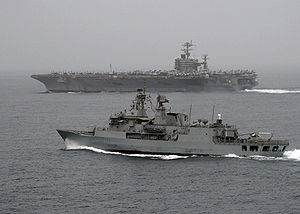
Royal New Zealand Navy / Historie / Efterkrigstiden
Den New Zealandske Fregat HMNZS Te Mana sammen med det amerikanske hangarskib USS Abraham Lincoln i det nordlige arabiske hav i støtte for Operation Enduring Freedom.
Royal New Zealand Navy er den maritime del af New Zealand Defence Force. Flåden består af tolv skibe og fem maritime helikoptere.